Gábor Kornél Tolnai

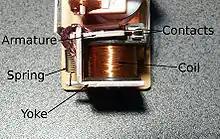
Picture of a simple electromechanical relay with the main parts named.

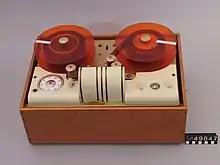
Tolnai "LP20", Long Playing Tape Recorder with 20 tracks, which was developed by Kornél Tolnai in the middle of the 1950s and was manufactured until the late 1960s. Swedish National Museum of Science and Technology in Stockholm, the technical museum in Stockholm. There is also one tape recorder in in Stockholm.

In 1935 Kornél Tolnai established an experimental workshop in Stockholm, "Arago", on Tjärhovsgatan 23 in Södermalm. He built models and measuring instruments and was doing constructions and inventions, some of which led to patents.